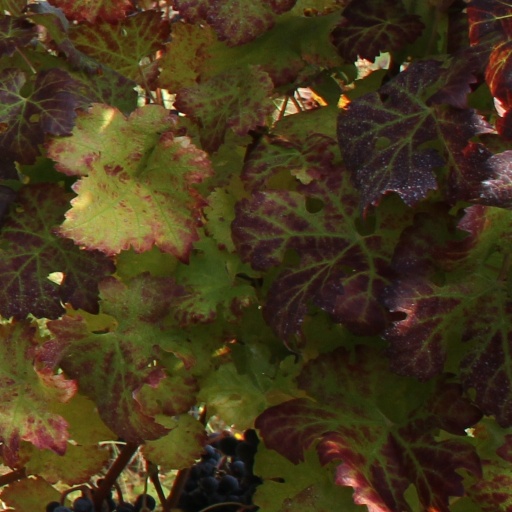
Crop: grape